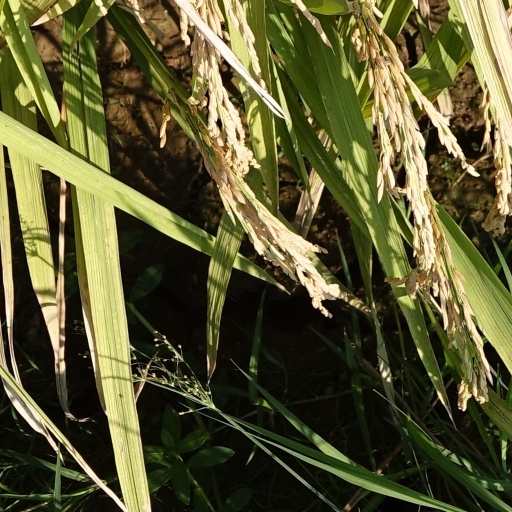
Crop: rice